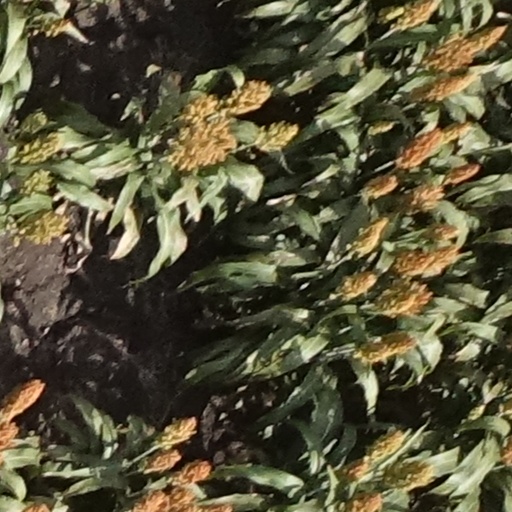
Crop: sorghum